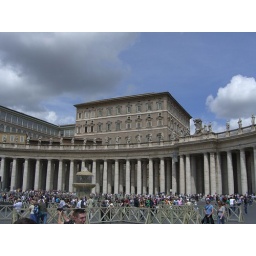
The building in the background is the Popes Apartment. More like an Apartment complex! His bedroom window is the top right window